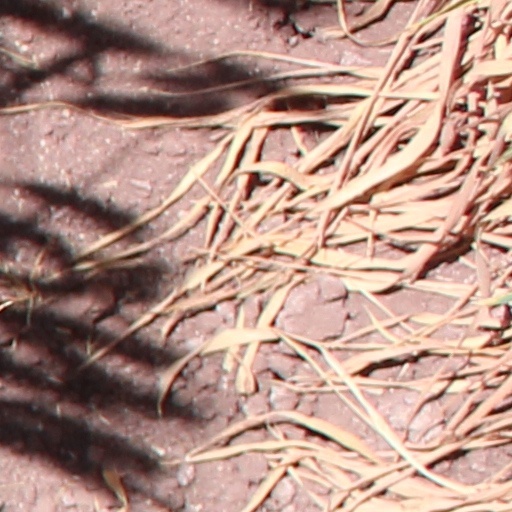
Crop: wheat